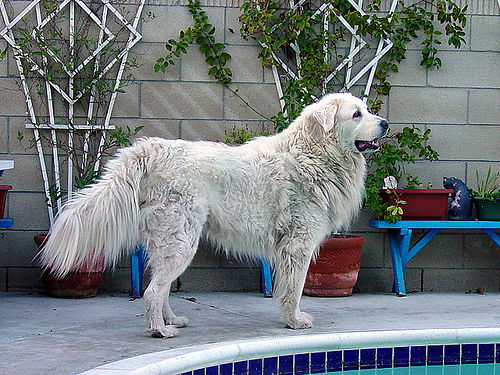
Breed: great pyrenees